Health care

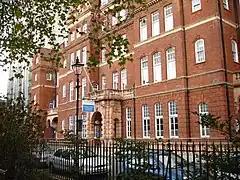
National Hospital for Neurology and Neurosurgery in London, United Kingdom is a specialist neurological hospital.

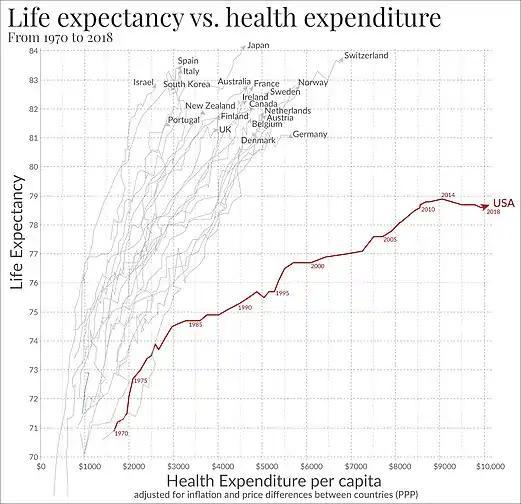
Life expectancy vs healthcare spending of rich OECD countries. US average of $10,447 in 2018.

Primary care refers to the work of health professionals who act as a first point of consultation for all patients within the health care system. The primary care model supports first-contact, accessible, continuous, comprehensive and coordinated person-focused care. Such a professional would usually be a primary care physician, such as a general practitioner or family physician. Another professional would be a licensed independent practitioner such as a physiotherapist, or a non-physician primary care provider such as a physician assistant or nurse practitioner. Depending on the locality and health system organization, the patient may see another health care professional first, such as a pharmacist or nurse. Depending on the nature of the health condition, patients may be referred for secondary or tertiary care.